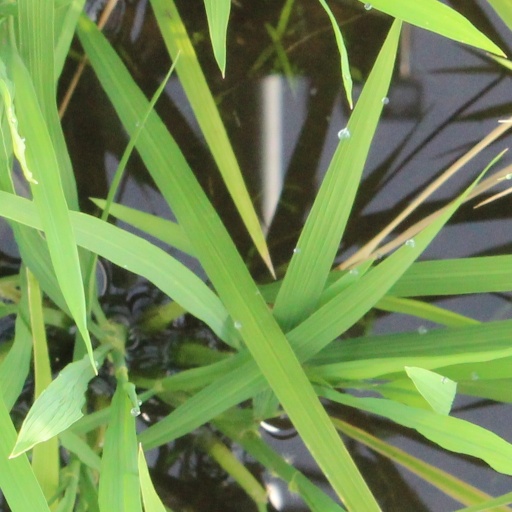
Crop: rice